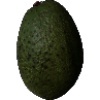
Label: Avocado 1